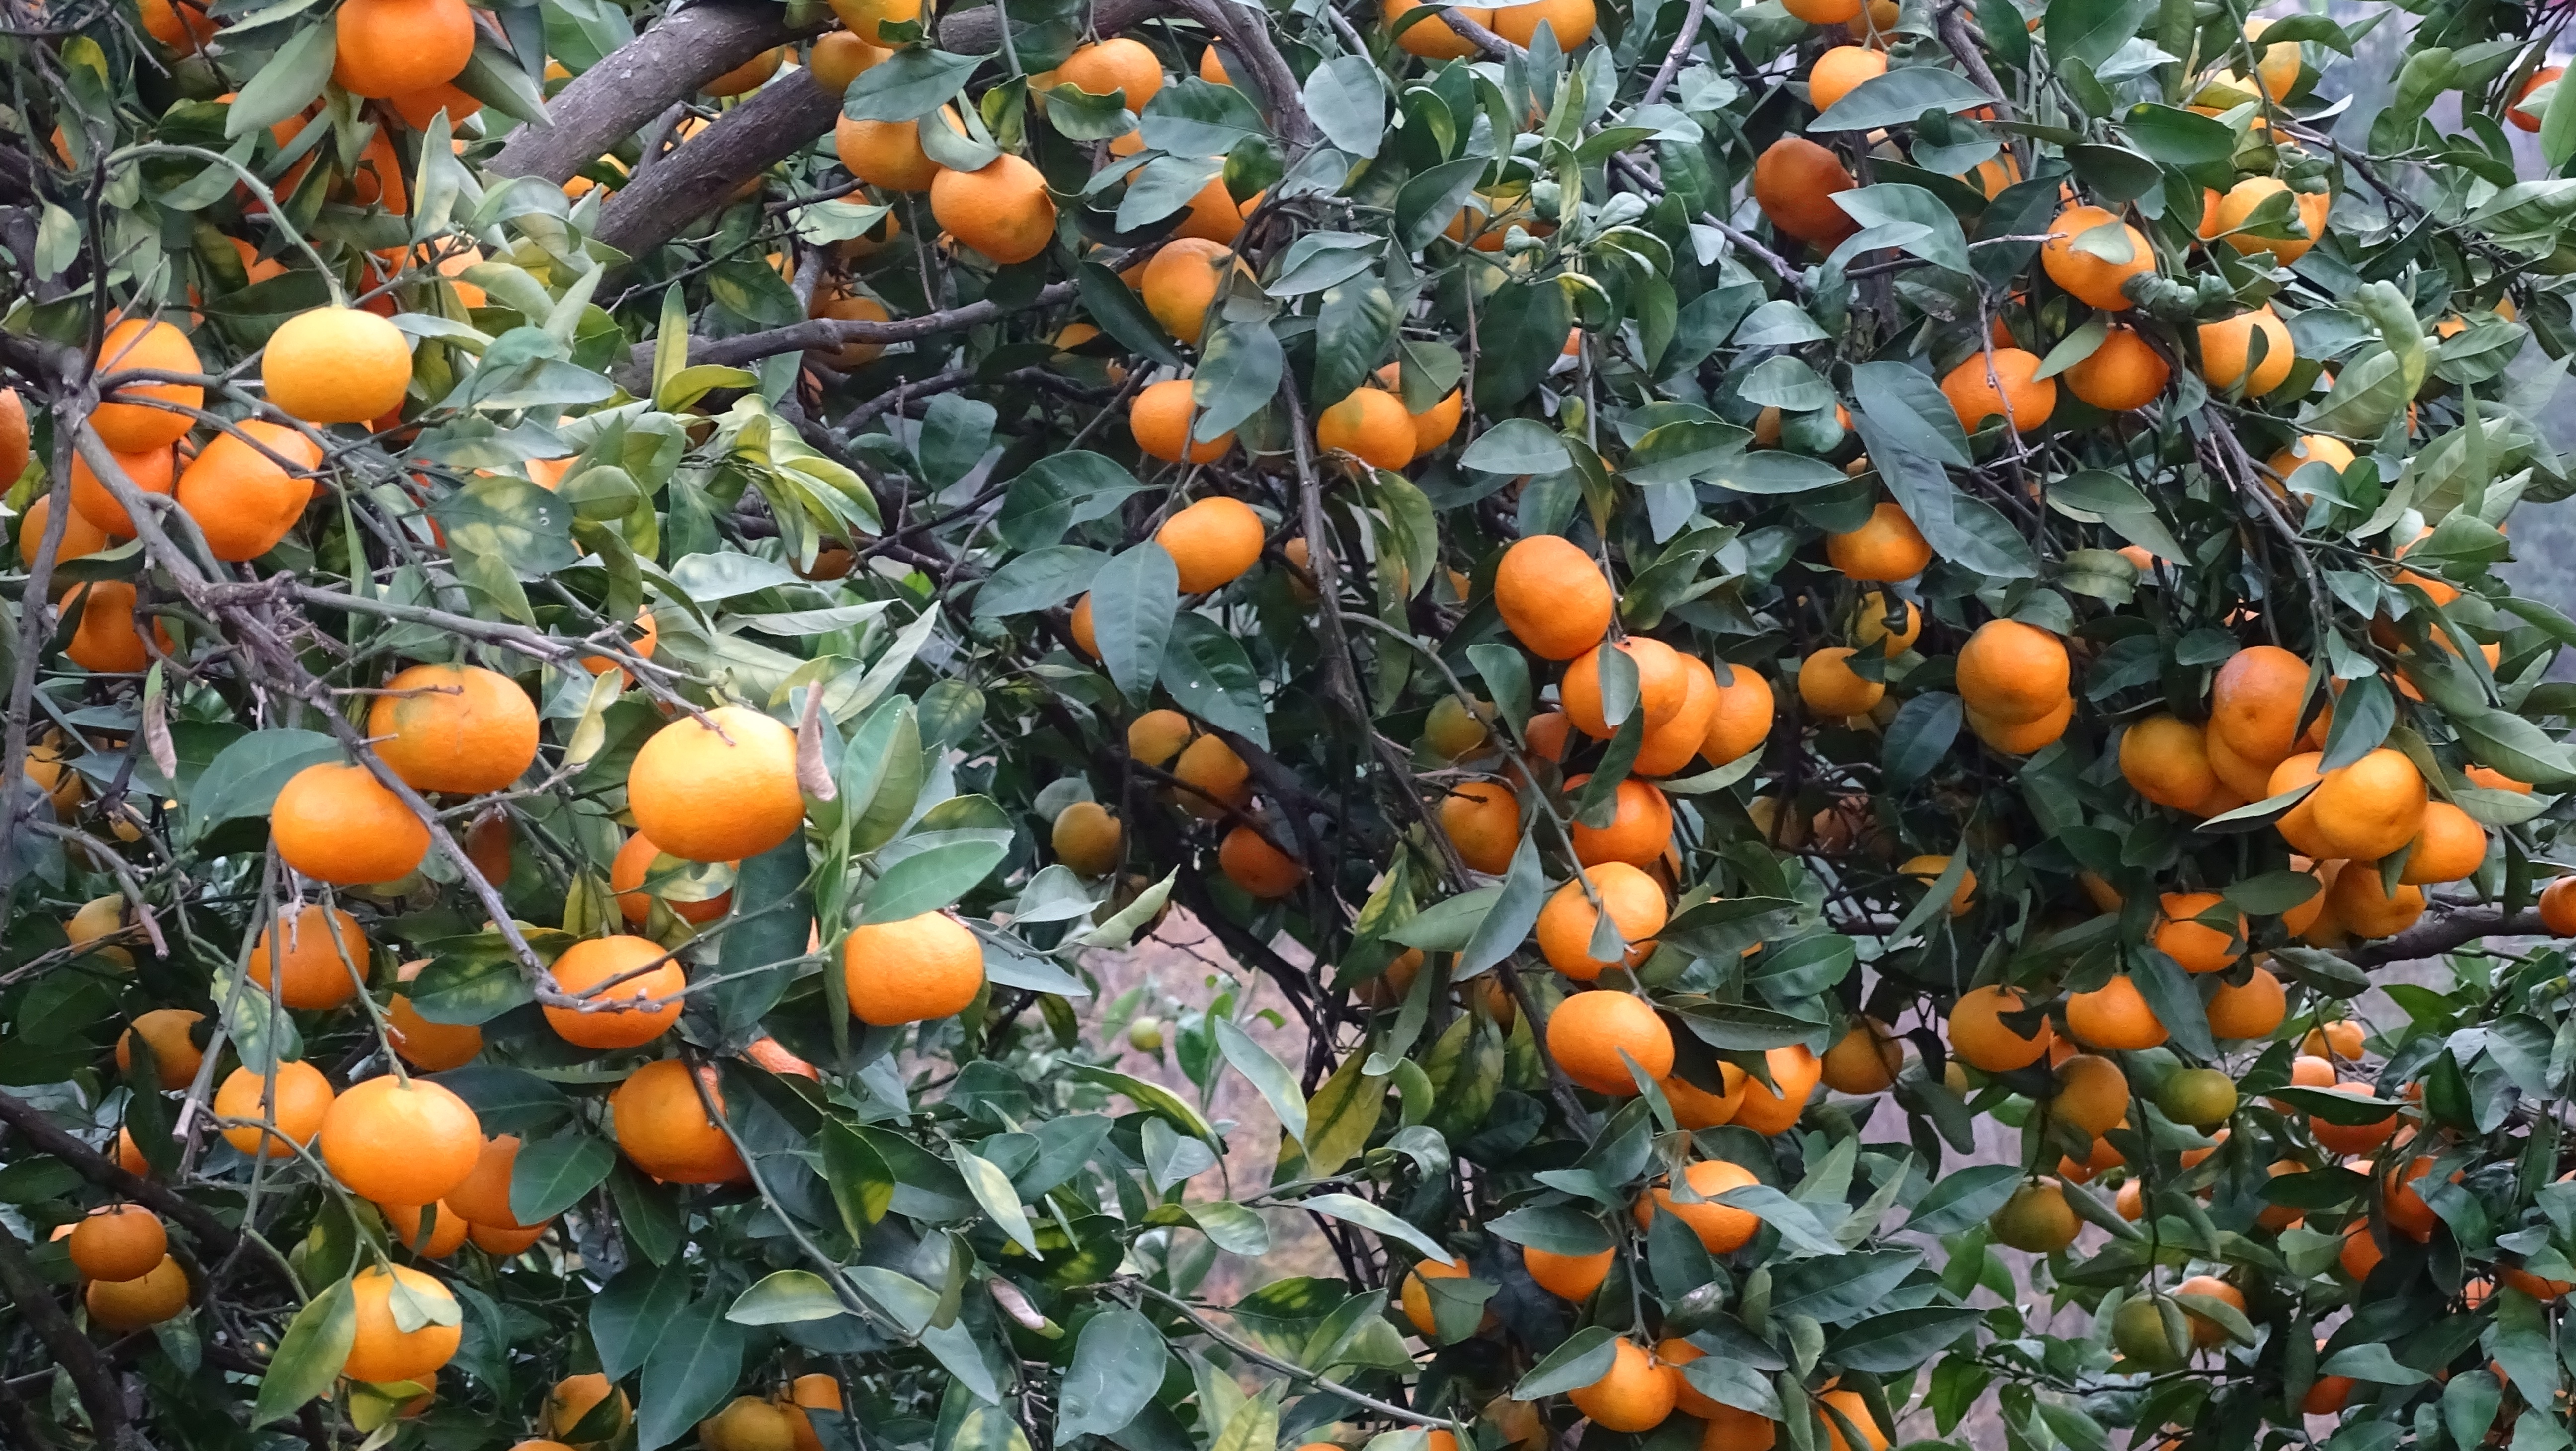
branch, plant, fruit, flower, food, produce, evergreen, autumn, shrub, tangerine, georgia, kumquat, citrus, flowering plant, bitter orange, mandarin orange, land plant, hippophae